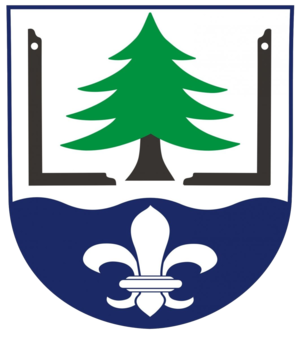
Komárovice est une commune du district de Třebíč, dans la région de Vysočina, en République tchèque. Sa population s'élevait à 120 habitants en 2019.